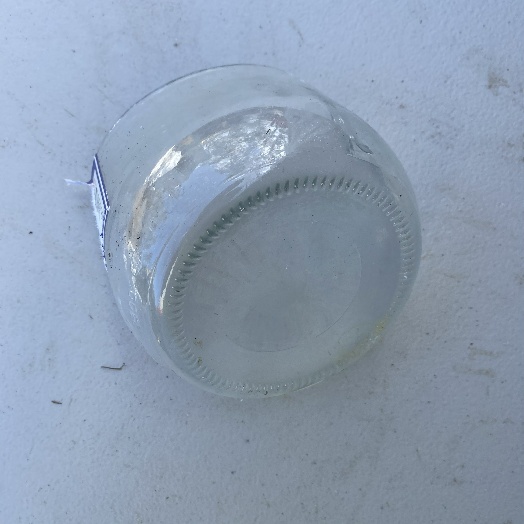
Label: Glass